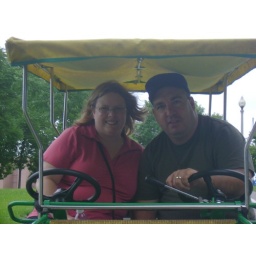
Christina and Todd in our crazy 4 person bike thing